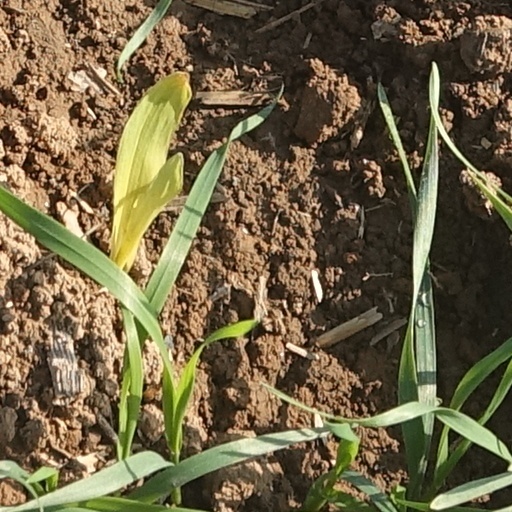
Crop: wheat